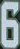
Number: 6